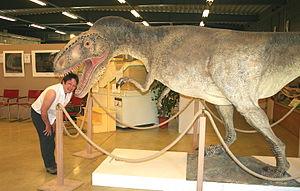
Obourg (Belgique), hall musée du jardin géologique.
Le Jardin géologique d’Obourg près de Mons en Belgique est un musée situé à proximité d’anciennes carrières de craies.